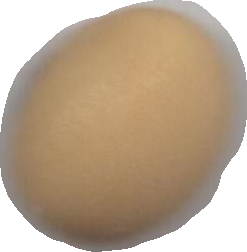
Variety: Anjasmoro